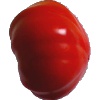
Label: Tomato 3